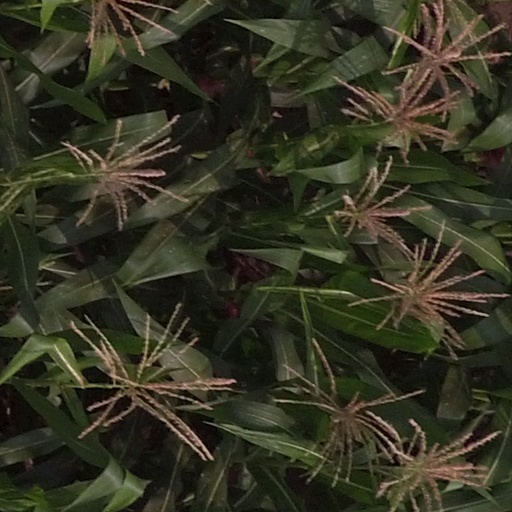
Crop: maize; corn